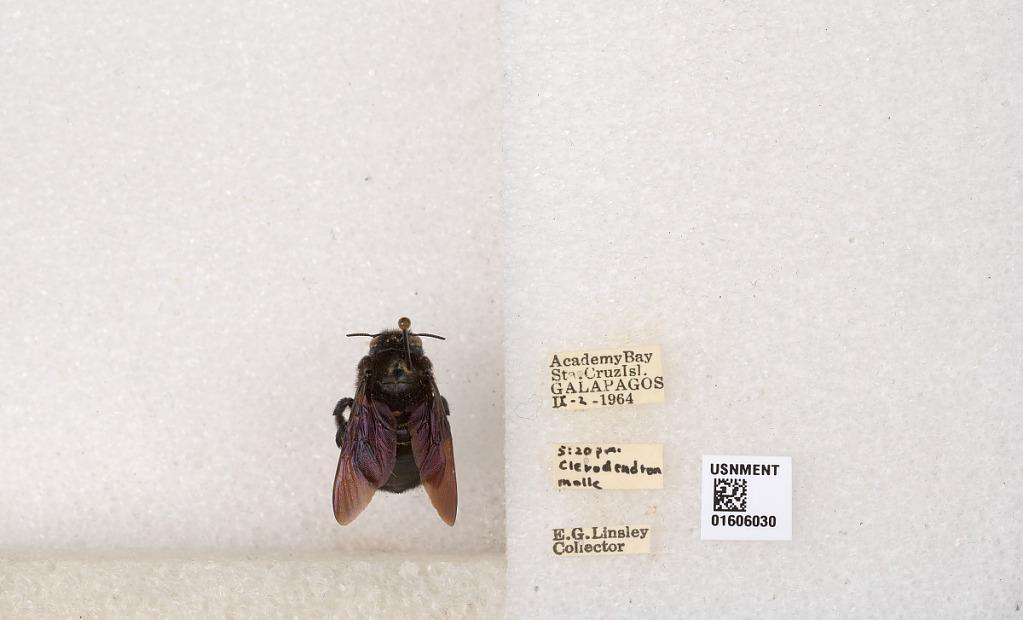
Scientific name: Xylocopa (Neoxylocopa) darwini Cockerell
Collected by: E. Linsley
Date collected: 1964-2-2
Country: Ecuador
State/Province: Galapagos
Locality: Academy Bay Sta. Cruz Isl.
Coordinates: -0.751362, -90.3061